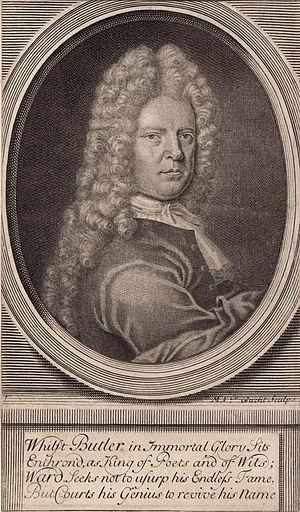
Ned Ward, aussi connu comme Edward Ward, est un écrivain satirique et gérant de pub anglais de la fin du XVIIᵉ siècle et du début du XVIIIᵉ siècle basé à Londres.